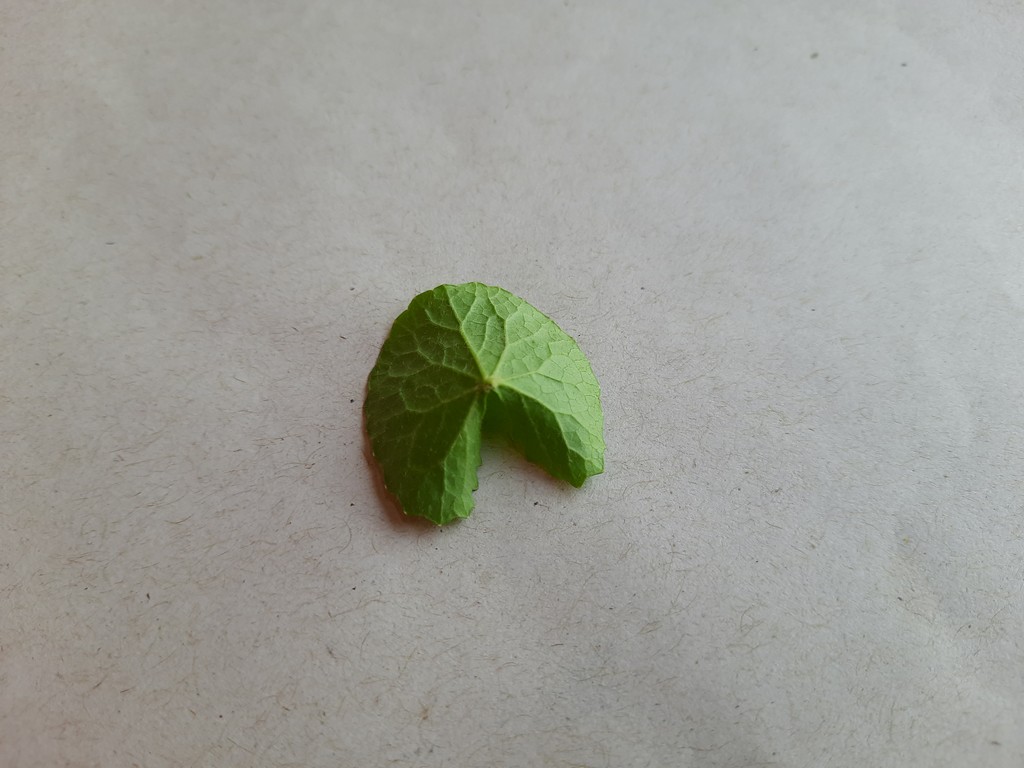
Label: Healthy